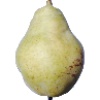
Label: Pear Williams 1